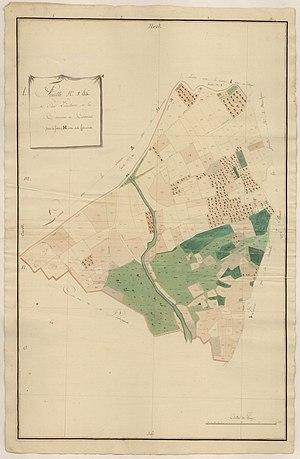
Saint-Geniès-des-Mourgues. - Casdastre napoléonien
Saint-Geniès-des-Mourgues est une commune française située dans le département de l'Hérault en région Occitanie.